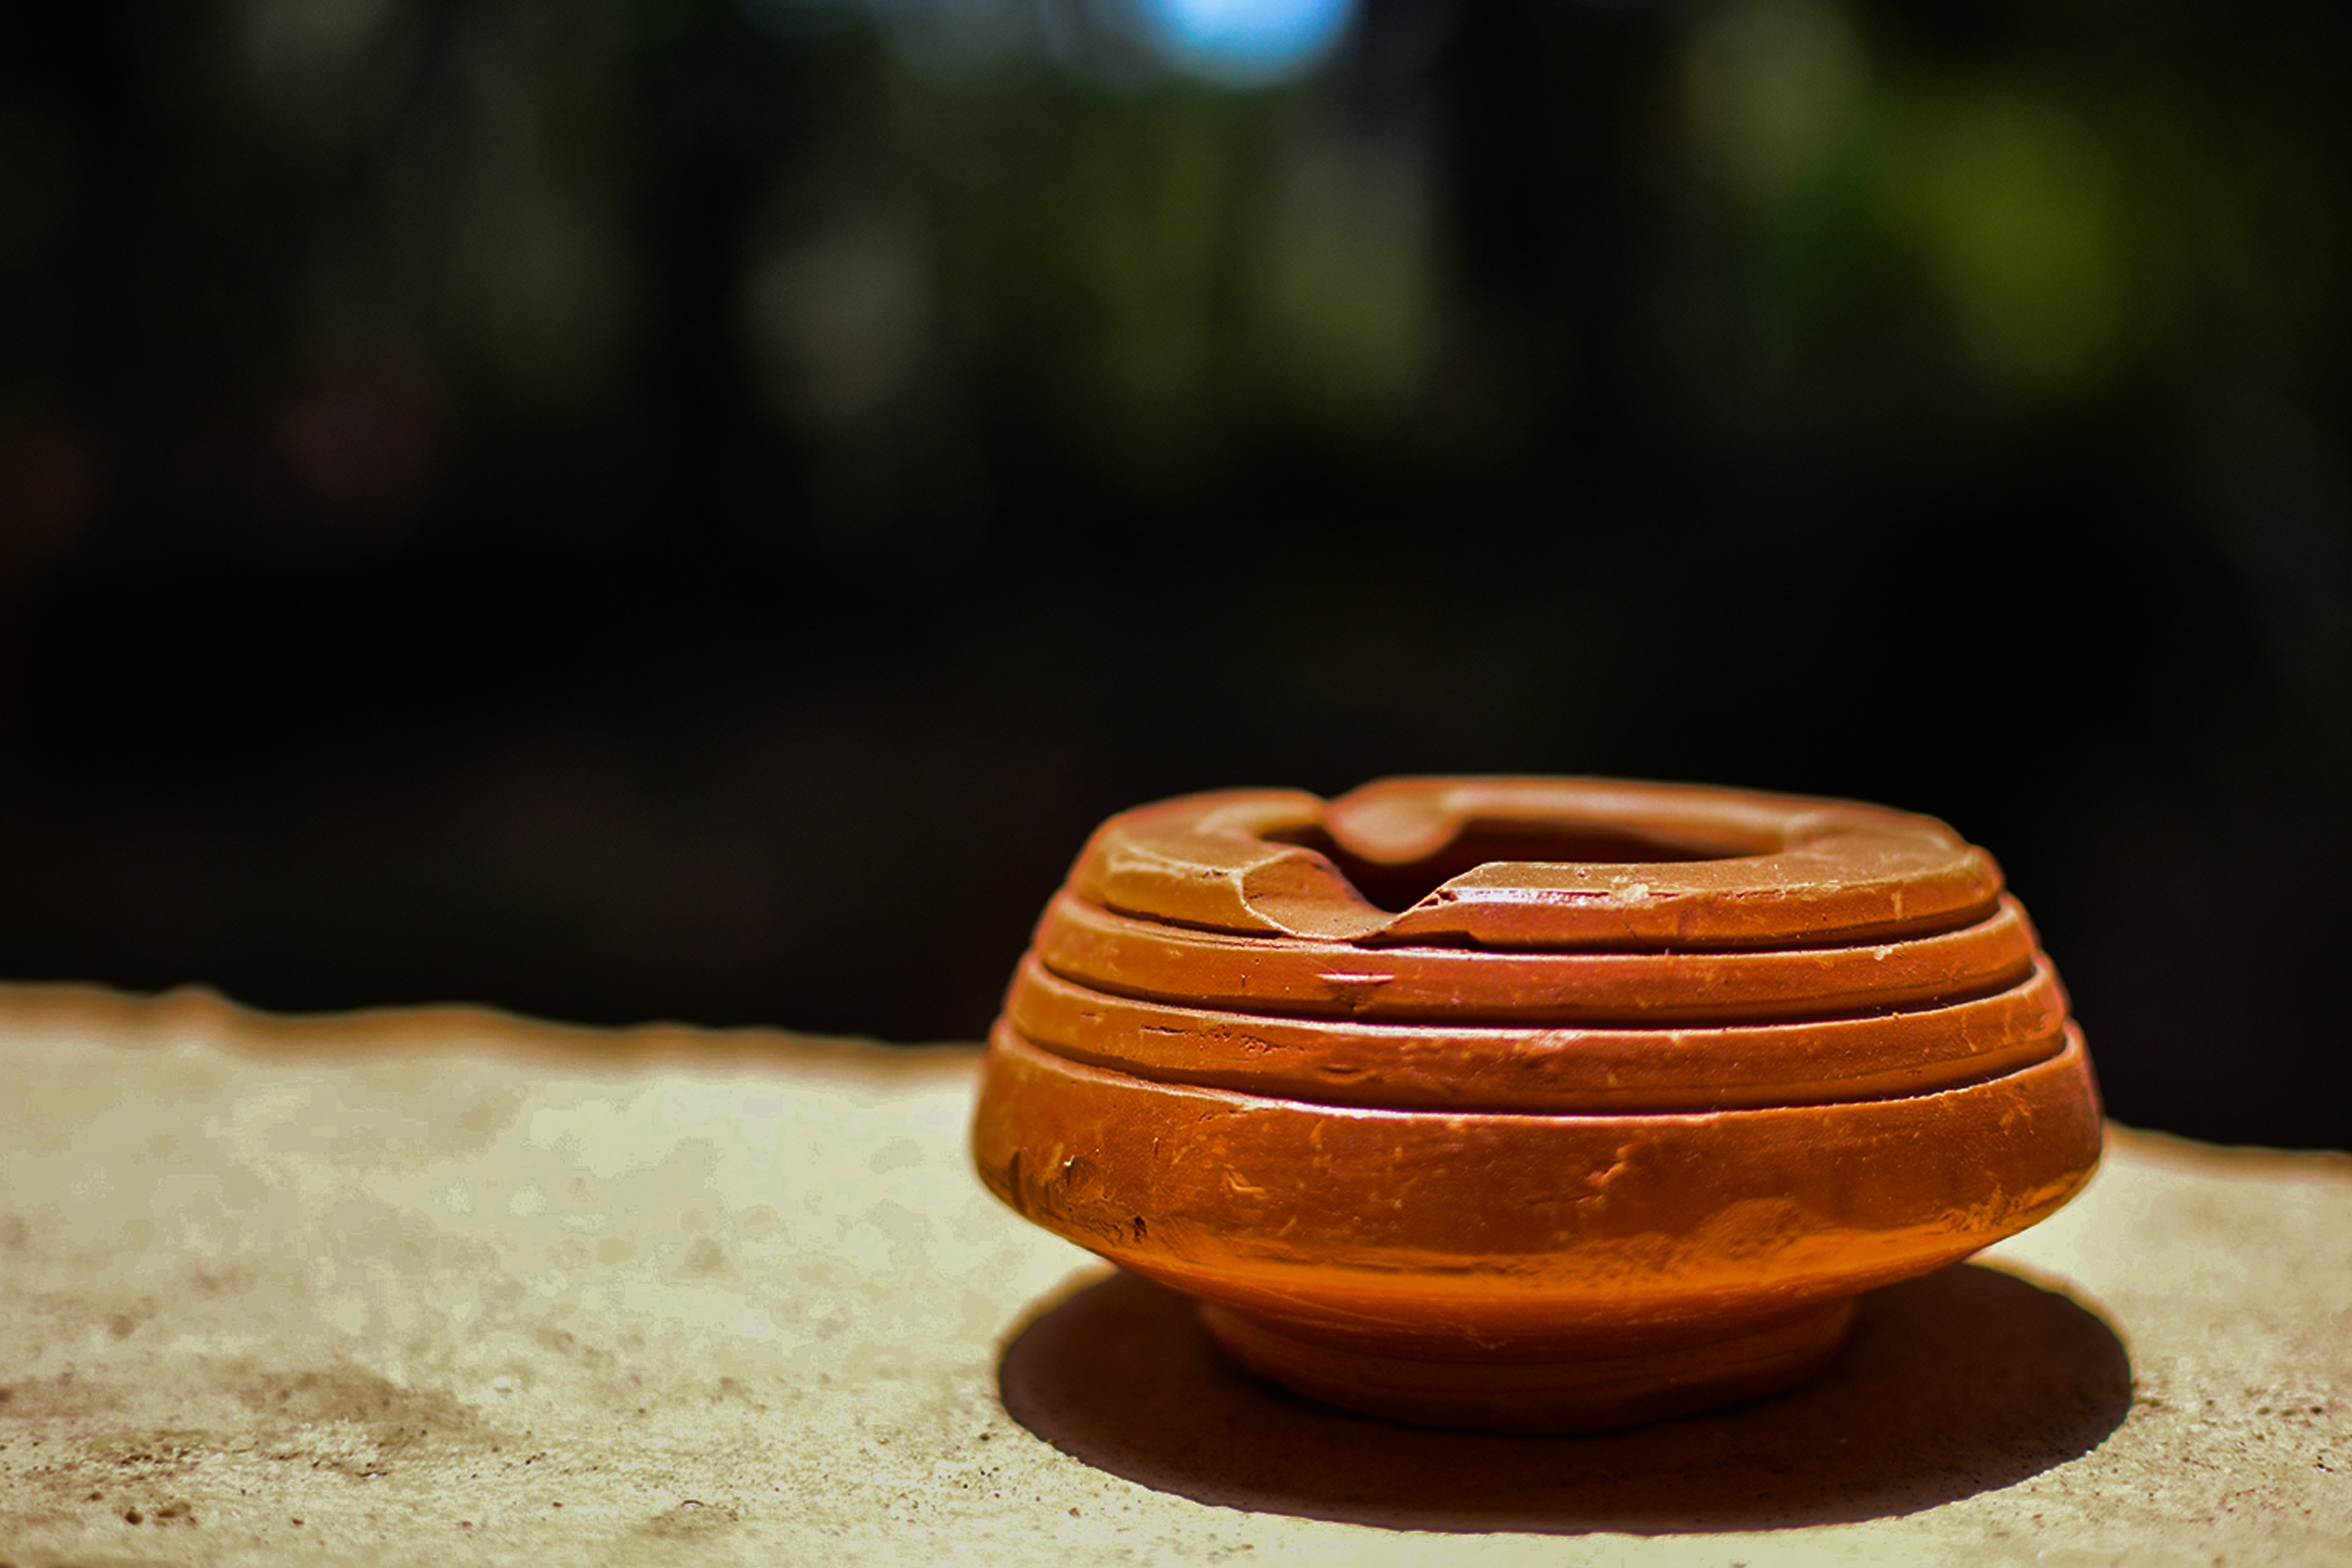
wood, food, object, dessert, close up, art, focus, clay, carving, sweetness, macro photography, flavor, ashtray, fictile